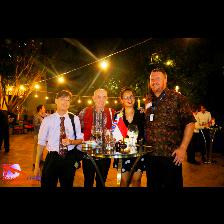
Label: Human